Carson Tinker

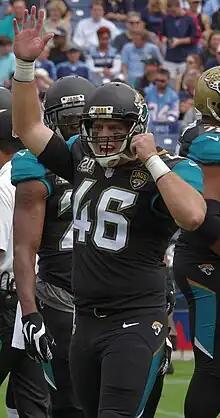
Tinker with the Jaguars in 2014

After going undrafted in the 2013 NFL Draft, Tinker signed with the Jacksonville Jaguars. In training camp, he competed for the starting long snapper position with veteran Jeremy Cain and rookie Luke Ingram. On August 25, Tinker won the starting job after Cain and Ingram were released.